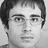
Emotion: neutral